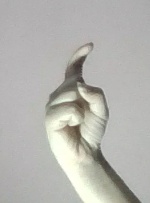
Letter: ra